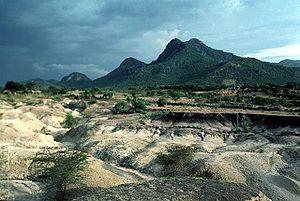
Le comté de Homa Bay est le plus vaste des six comtés de l'ancienne province de Nyanza au Kenya. Il borde la rive sud du golfe de Winam au nord-est du lac Victoria. Il est peuplé par des Luo et les Luo Suba. Son chef-lieu est Homa Bay.
Rachuonyo était, entre 1995 et 2009, un des districts de la province de Nyanza au Kenya. Depuis cette date, il est divisé en deux nouveaux districts : Karachuonyo et Kasipul-Kabondo. Depuis 2010, uni avec les anciens districts de Homa Bay et de Suba, il constitue un des 47 comtés du Kenya créés par la nouvelle Constitution.